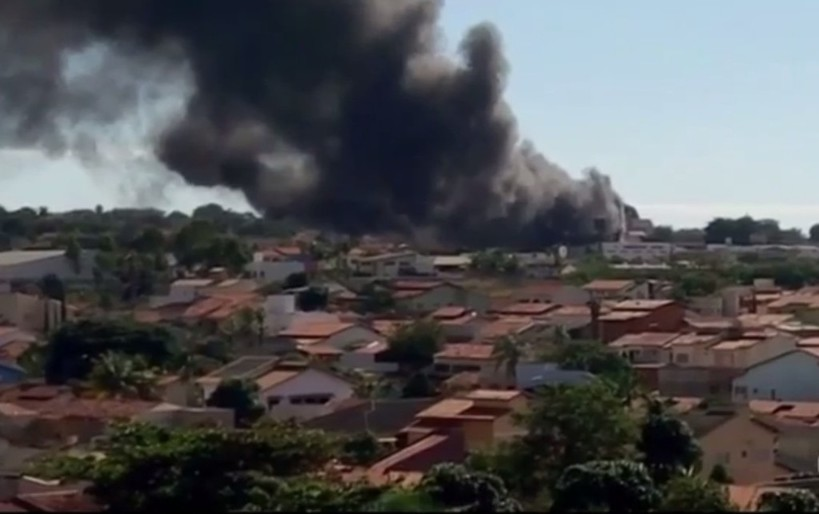
Fire: no
Smoke: yes